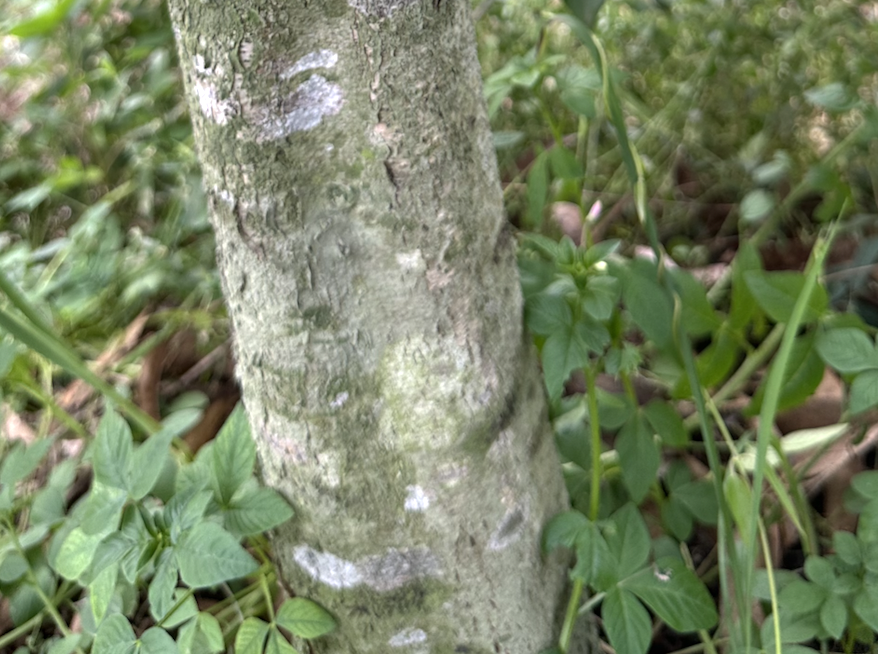
Label: pink_disease